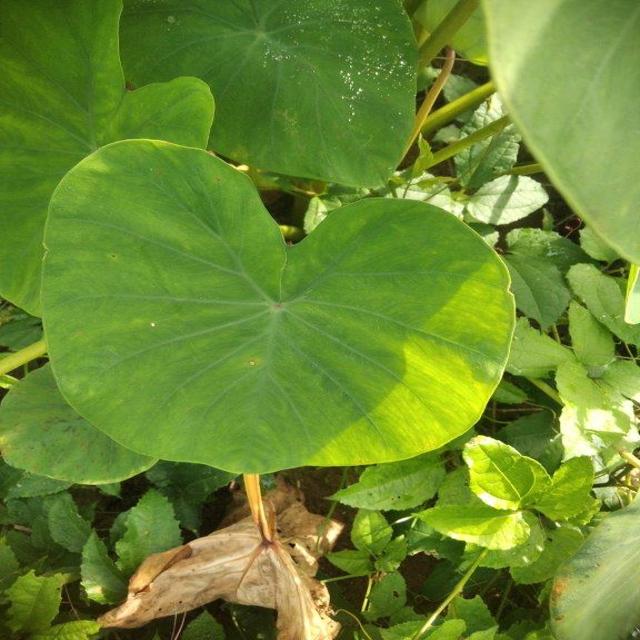
Label: Healthy